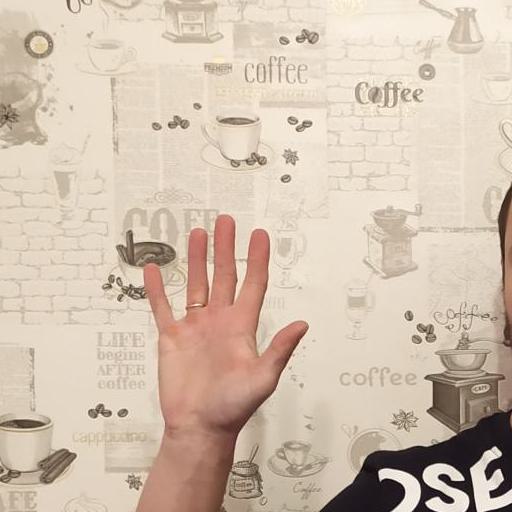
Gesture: palm